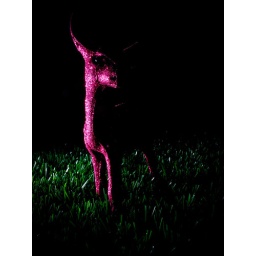
pink glitter deer in headlights on fake grass